Elephant cognition

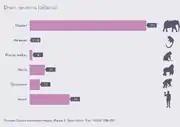
Brain neurons (billions)

Elephant cognition is animal cognition as present in elephants. Most contemporary ethologists view the elephant as one of the world's most intelligent animals. Elephants manifest a wide variety of behaviors, including those associated with grief, learning, mimicry, playing, altruism, tool use, compassion, cooperation, self-awareness, memory, and communication. Evidence suggests that elephants may understand pointing, the ability to nonverbally communicate an object by extending a finger, or equivalent.